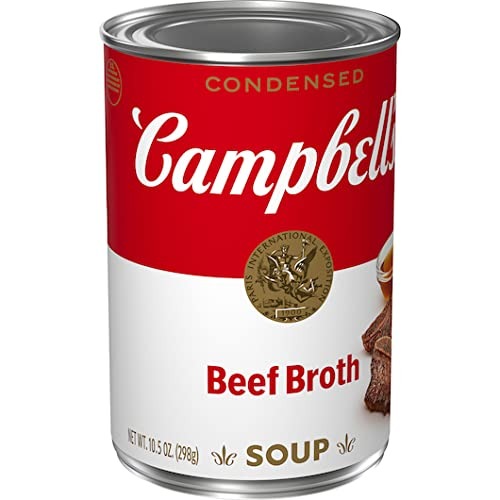
Item Name: Campbells Condensed Beef Broth - 10.5 oz. can, 12 per case
Product Description: Campbells Condensed Beef Broth - 10.5 oz. can, 12 per case Double rich. Double delicious. Great for cooking.
Value: 12.0
Unit: Count

Price: 1.81